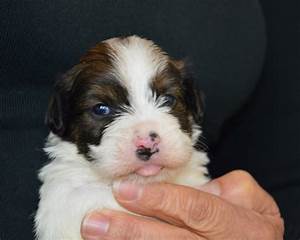
Label: cane